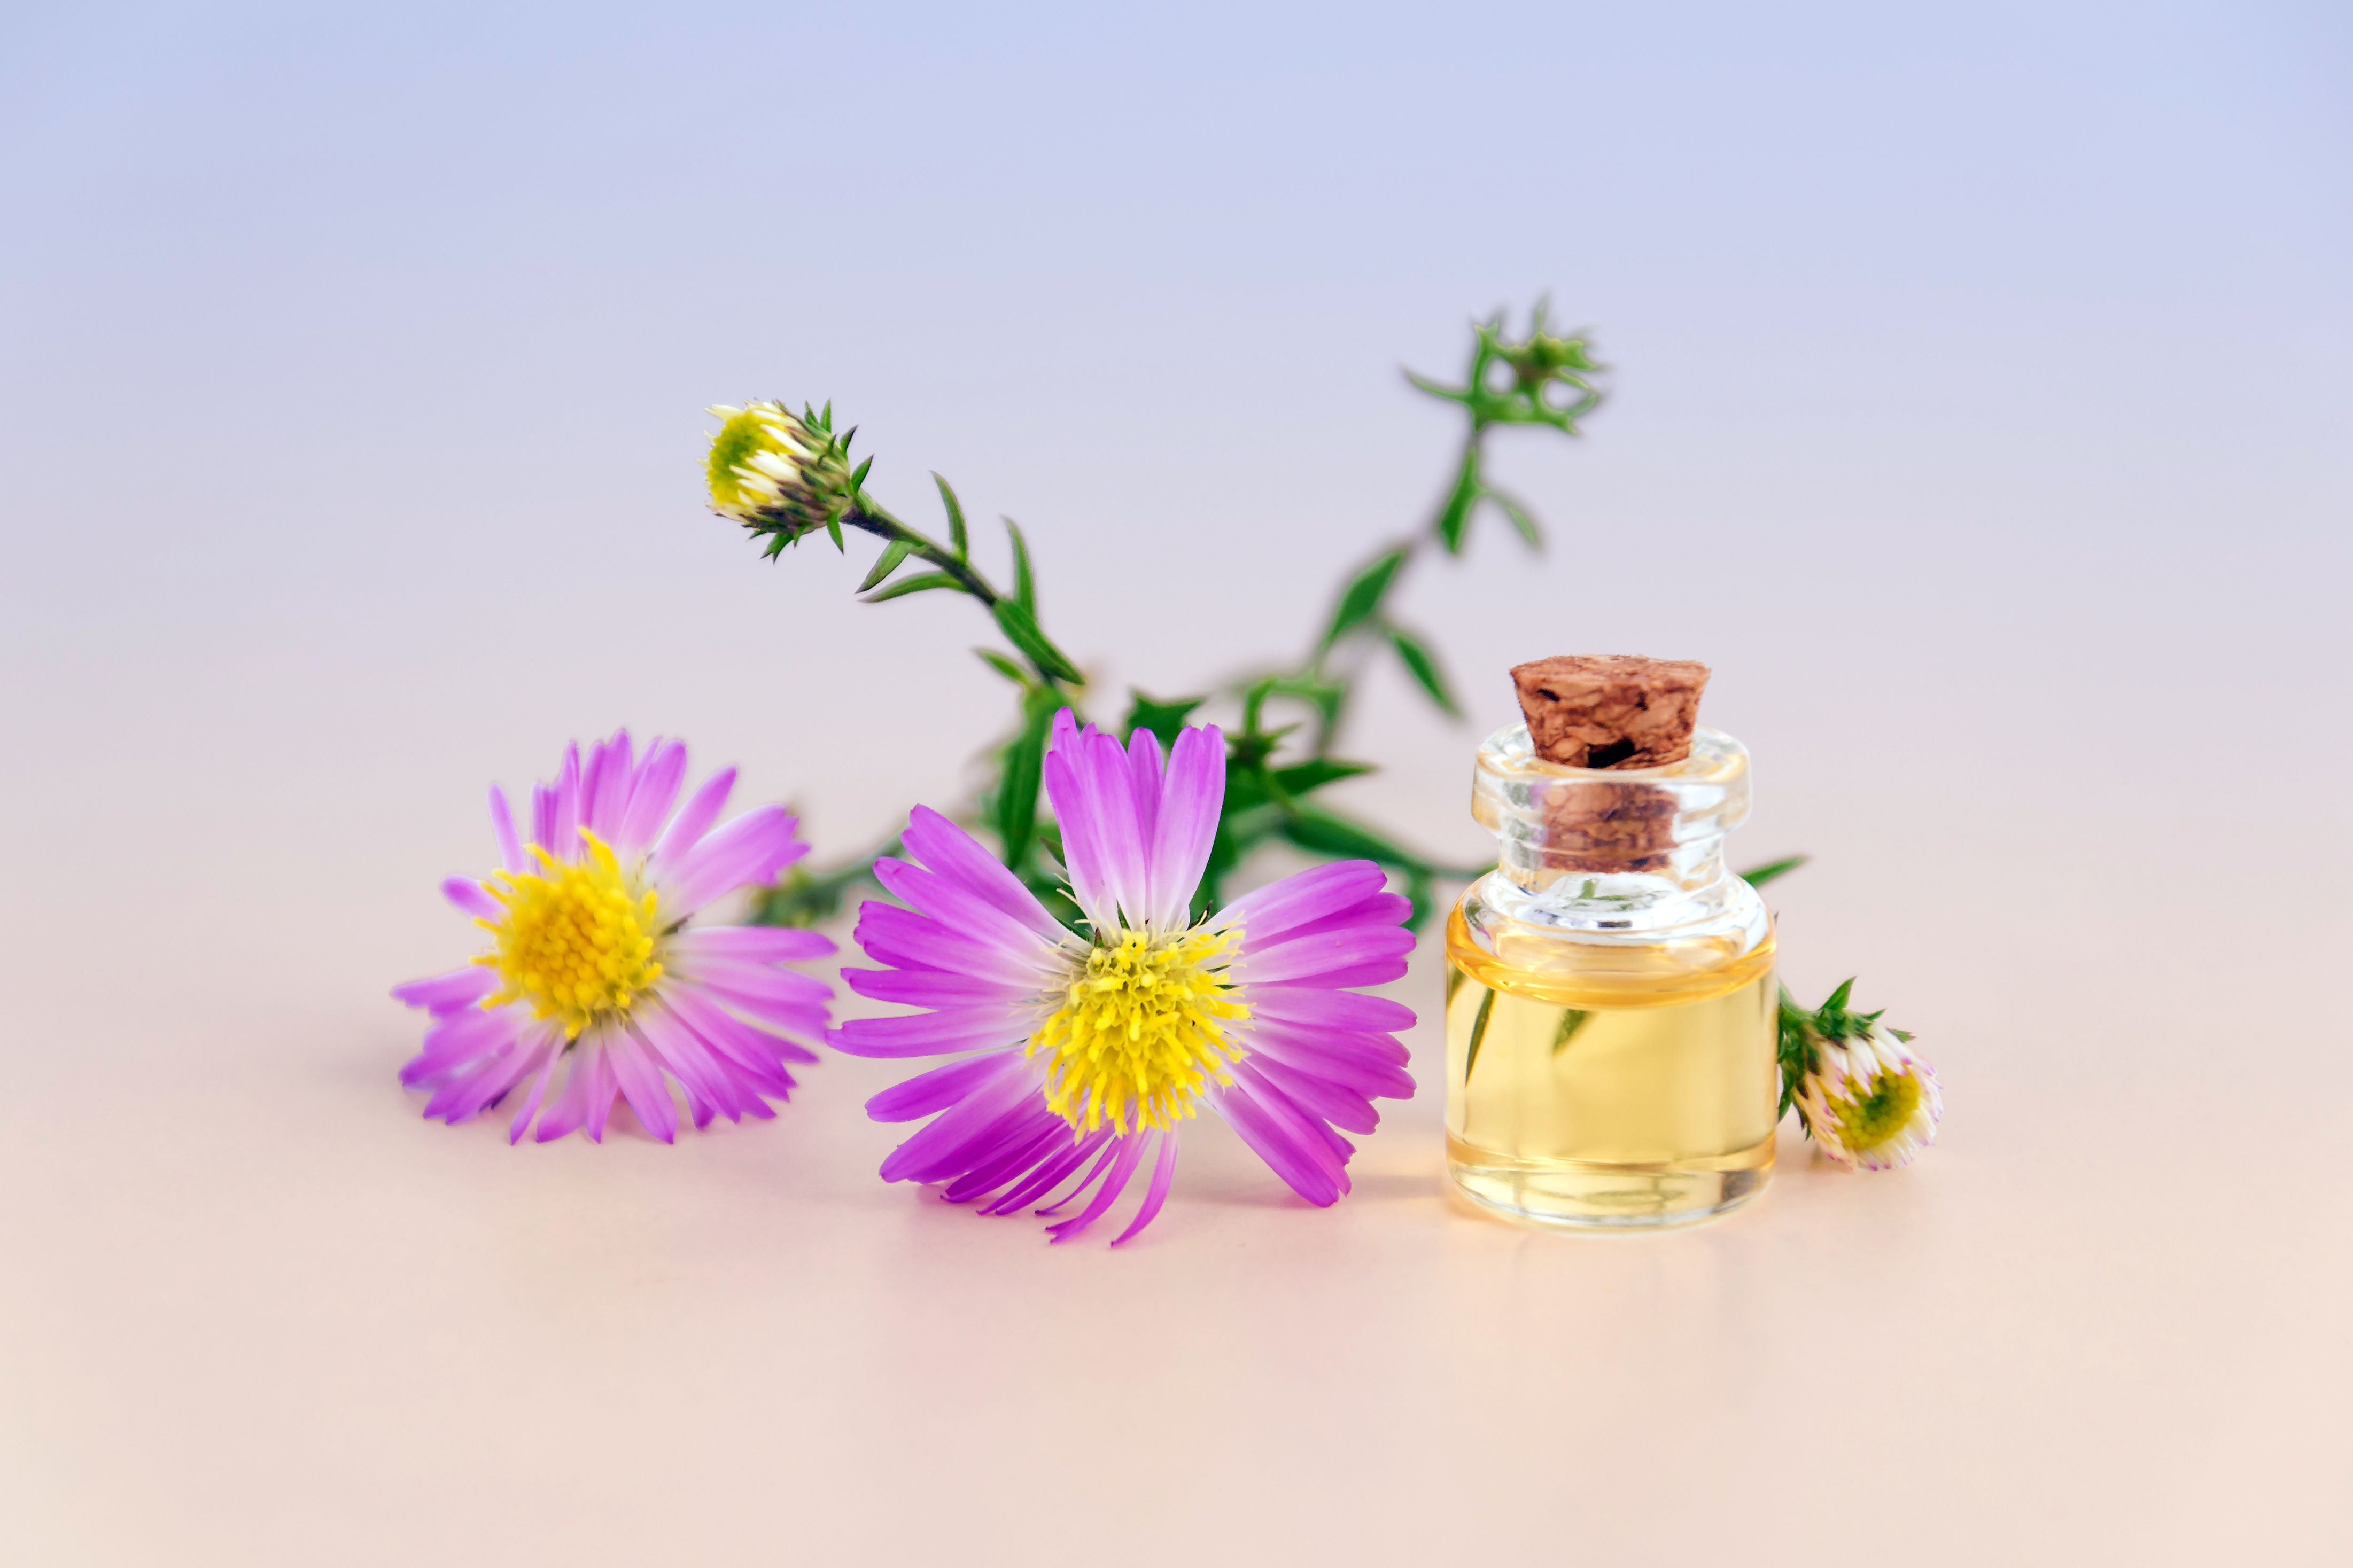
bloom, blooming, blossom, bottle, bright, cork lid, flowers, glass bottle, petals, botanical, perfume, cosmetology, natural cosmetic, flower, purple, still life photography